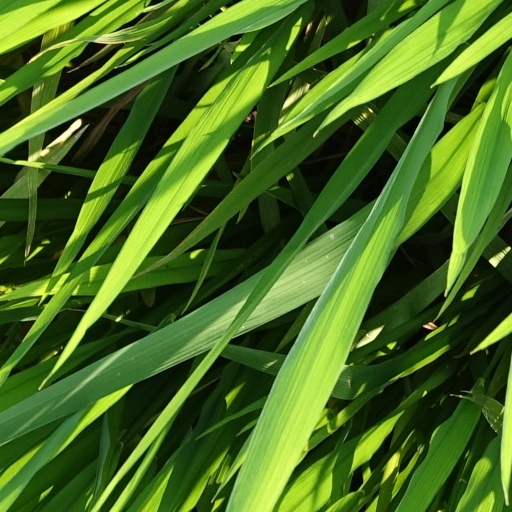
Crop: rice